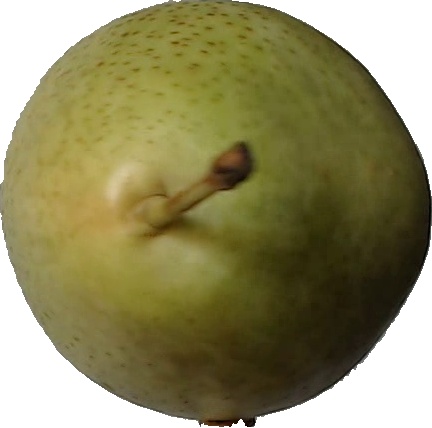
Label: pear_1